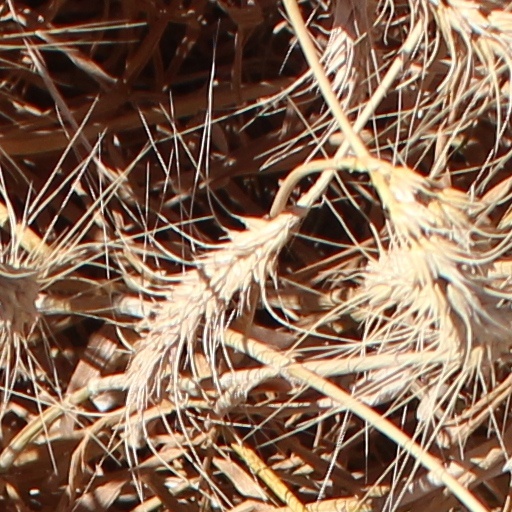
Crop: wheat